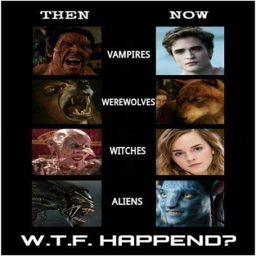
funny pictures of the day